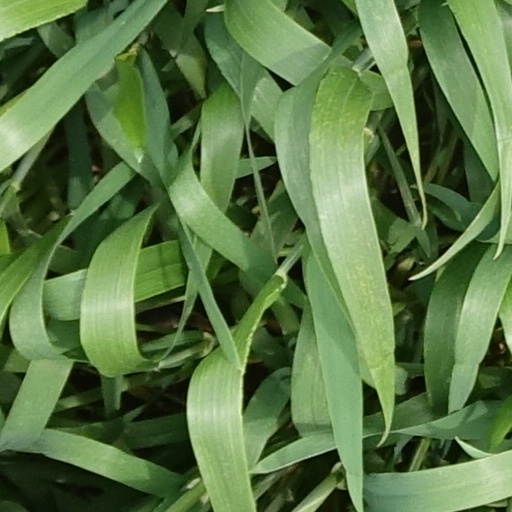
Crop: wheat